Ulrich Schmidl

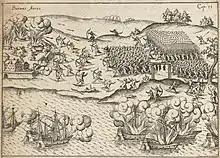
Illustration from "Vera historia", 1599

In 1552, on learning of the death of his elder brother to whose estate he was to succeed, Schmidl obtained his discharge. In Seville, he presented to the council of the Indies letters from Irala with the report of his discoveries, and arrived toward the close of 1554 in Straubing, where he afterward resided. He had kept a diary during his wanderings, and wrote a narrative of his adventures under the title of "Wahre Geschichte einer merkwürdigen Reise, gemacht durch Ulrich Schmidel von Straubingen, in America oder der Neuen Welt, von 1534 bis 1554, wo man findet alle seine Leiden in 19 Jahren, und die Beschreibung der Länder und merkwürdigen Völker die er gesehen, von ihm selbst geschrieben" (The true story of a noteworthy trip made by Ulrich Schmidel from Straubingen in America or the New World from 1534 to 1554, where will be found all his troubles of 19 years and the description of lands and noteworthy peoples he saw, described by himself; Frankfort, 1557), of which a Latin version appeared in Nuremberg in 1599 as "Vera historia", etc. Henri Ternaux-Compans published a translation of the work in his "Voyages, relations et mémoires originaux pour servir à l'histoire de la découverte de l'Amérique, recueil de documents sur la Floride" (20 vol., 1837–1841) and Andrés González de Barcia in his "Historiadores primitivos de Indias". Schmidel thus became the first historian of Argentina.